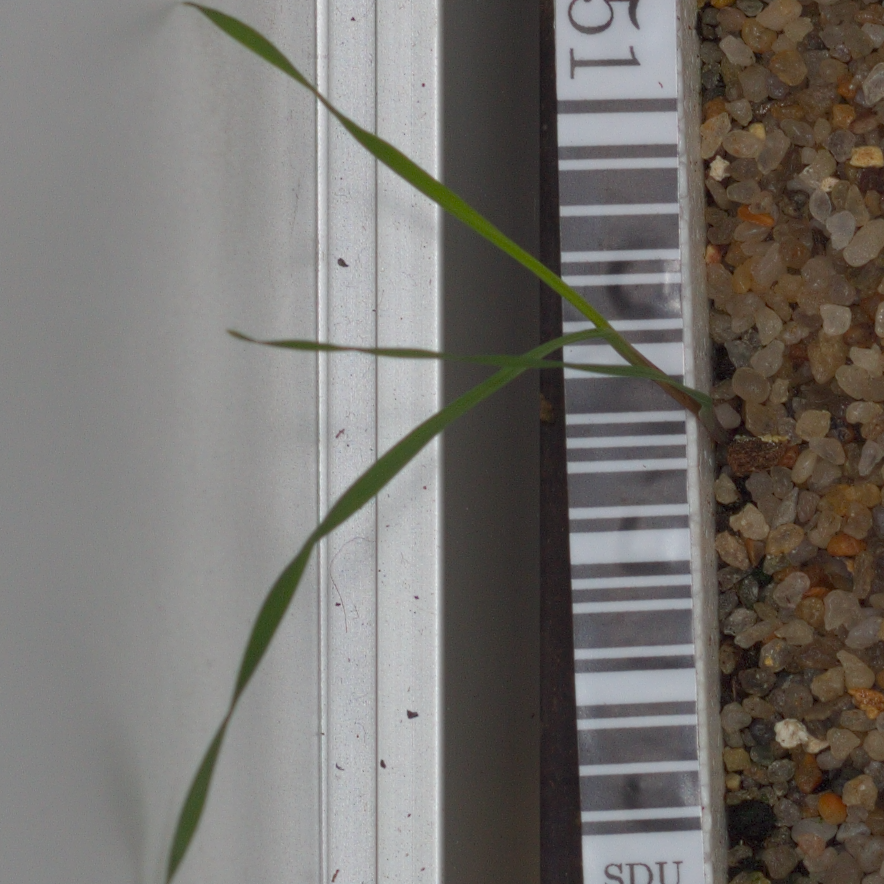
Label: black_grass